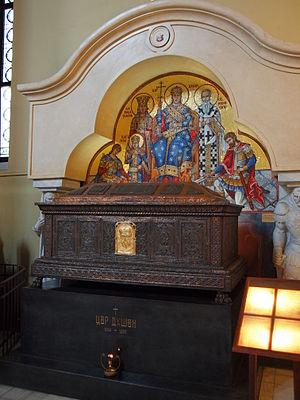
L'église Saint-Marc de Belgrade est une église orthodoxe serbe située à Belgrade, la capitale de la Serbie, dans la municipalité de Palilula. Elle est inscrite sur la liste des monuments culturels protégés de la République de Serbie et sur la liste des biens culturels de la ville de Belgrade.